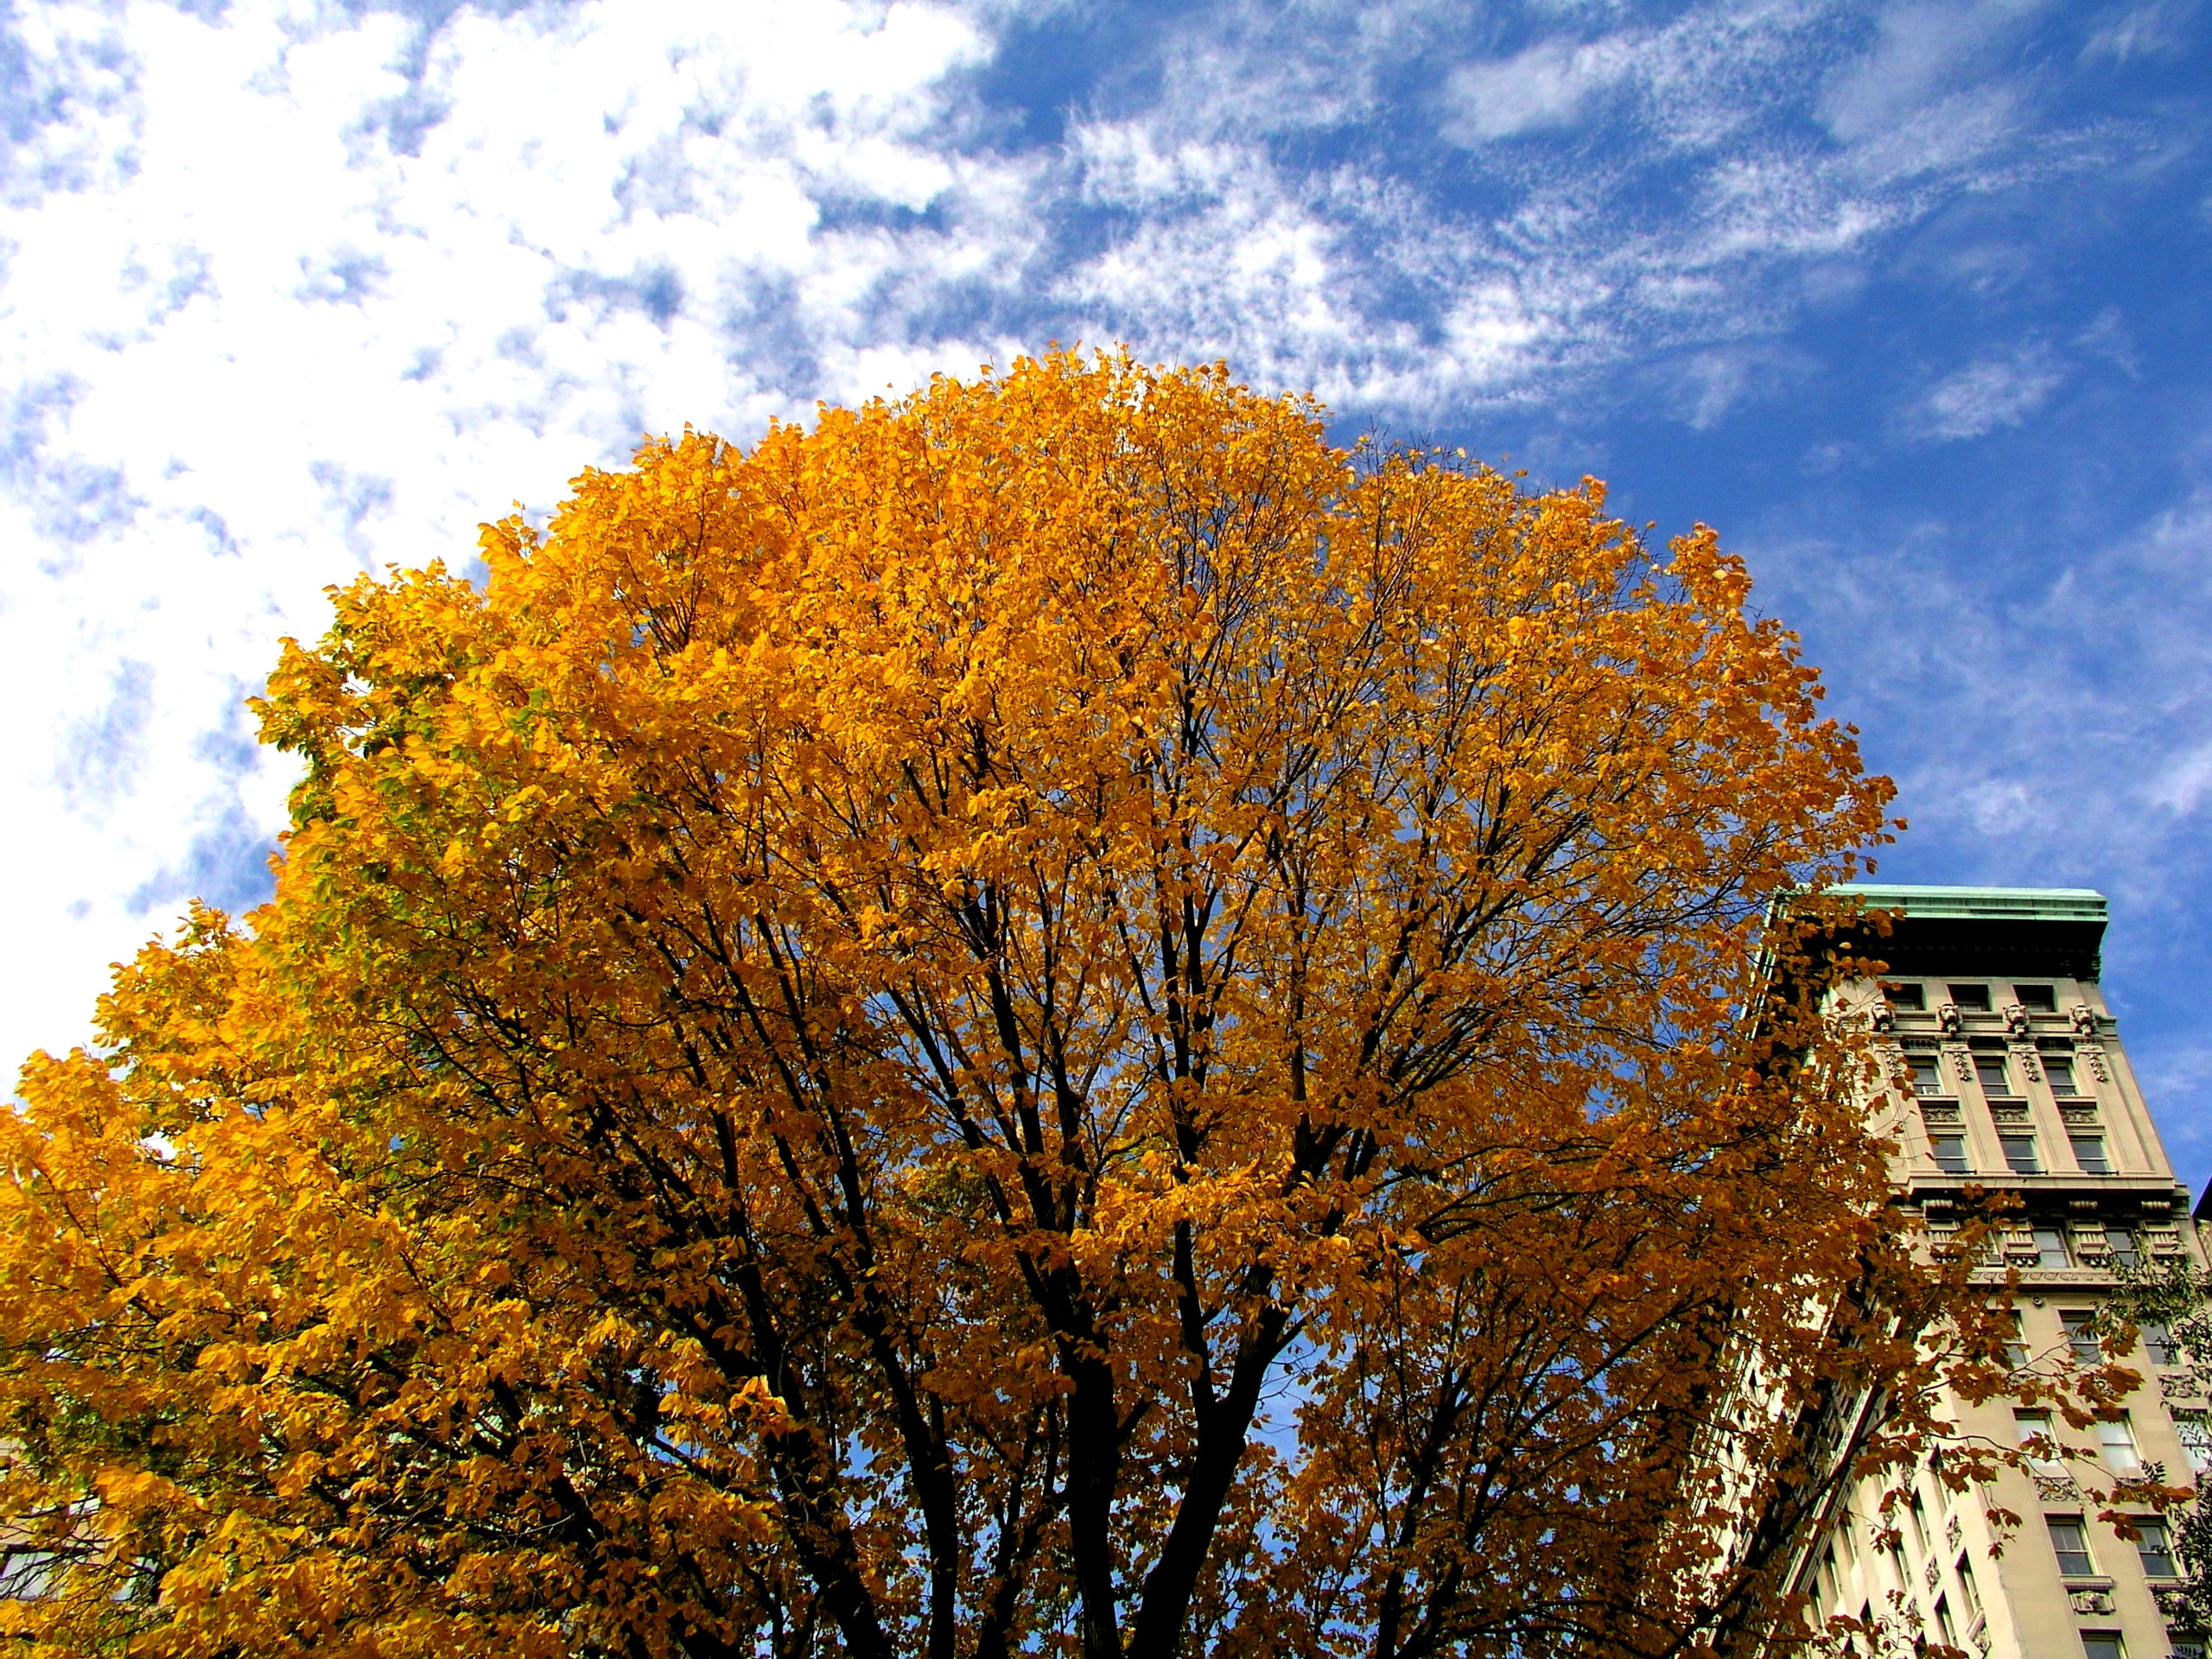
tree, nature, branch, architecture, plant, sky, skyline, sunlight, leaf, fall, flower, view, building, skyscraper, urban, cityscape, downtown, clear, environment, golden, autumn, blue, business, yellow, season, trees, leaves, sunny, clouds, gold, bright, seasonal, day, scene, soft, crisp, maidenhair tree, woody plant